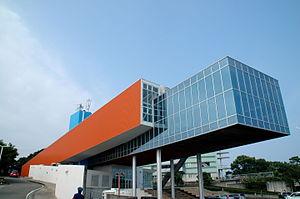
Le musée mémorial Sakamoto Ryōma est inauguré dans l'enceinte de l'ancien château d'Urado à Katsurahama, préfecture de Kōchi au Japon le 15 novembre 1991. La collection comprend la correspondance et d'autres documents de Sakamoto Ryōma et de ses contemporains ainsi qu'une bibliothèque de plus de deux mille livres liés à la restauration de Meiji.